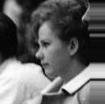
Age: 21